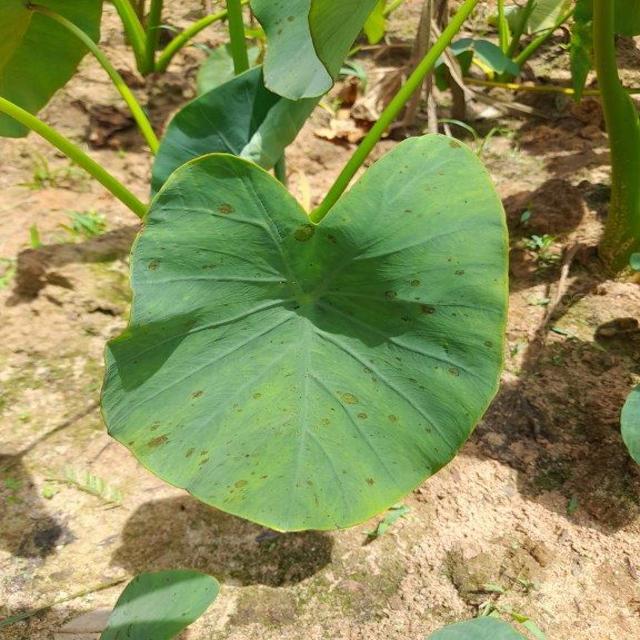
Label: Healthy